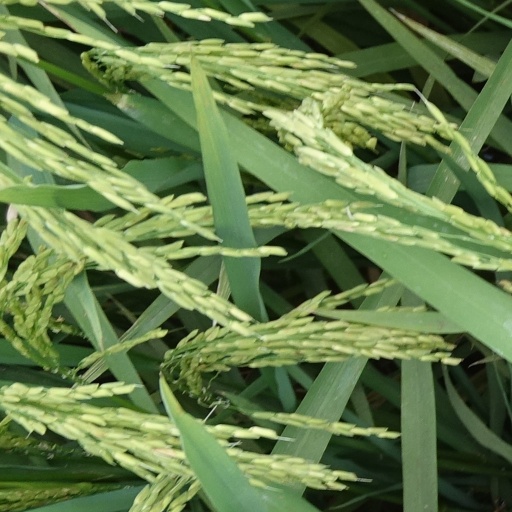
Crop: rice